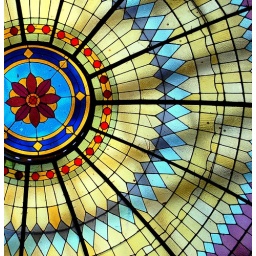
Within the Petaluma Museum is the largest free-standing dome of stained glass in California is part of the original 1903 building design.